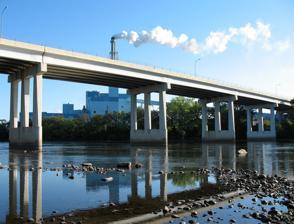
Building: Sartell Bridge
Country: United States of America
Year built: 1984
Bridge in United States of America This article relies largely or entirely on a single source . Relevant discussion may be found on the talk page . Please help improve this article by introducing  citations to additional sources . Find sources: "Sartell Bridge" – news · newspapers · books · scholar · JSTOR ( January 2016 ) Sartell Bridge The Sartell Bridge as viewed from the west bank of the Mississippi, south of the bridge. Coordinates 45°36′58″N 94°12′05″W / 45.61611°N 94.20139°W / 45.61611; -94.20139 Carries Two lanes of Benton County Road 29 and Stearns County Road 78, pedestrians Crosses Mississippi River , BNSF Railway, Stearns County Road 1 Locale Sartell, Minnesota Maintained by Benton County ID number 05525 Characteristics Design Precast concrete girder bridge Total length 1173 feet Width 52 feet Longest span 116 feet Clearance below 58 feet History Opened 1984 Location The Sartell Bridge is a bridge that spans the Mississippi River in the city of Sartell in the U.S. state of Minnesota .  The bridge also spans a roadway, property belonging to the Sartell paper mill , and a rail line on the east side of the river. See also List of crossings of the Upper Mississippi River References Costello, Mary Charlotte (2002). Climbing the Mississippi River Bridge by Bridge, Volume Two: Minnesota . Cambridge, MN: Adventure Publications. ISBN 0-9644518-2-4 . Crossings of the Mississippi River Upstream Old Sartell Bridge Sartell Bridge Downstream Bridge of Hope This article about a bridge in Minnesota is a stub . You can help Wikipedia by expanding it . v t e